North Central Historic District (Alexander City, Alabama)

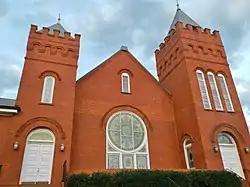
Alexander City First Methodist Church

The North Central Historic District in Alexander City, Alabama, in Tallapoosa County, Alabama, was listed on the National Register of Historic Places in 2005.